West Somerset Yeomanry

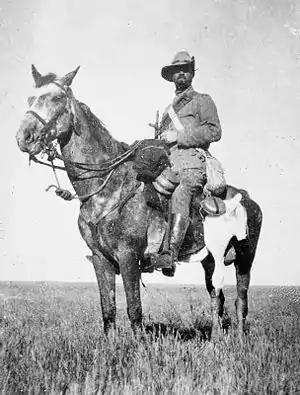
A typical Imperial Yeoman on campaign

Due to the string of defeats during Black Week in December 1899, the British government realised that more troops, in addition to the regular army, were needed in South Africa to fight the Second Boer War. On 13 December 1899, it was decided to allow volunteer forces to serve in the. A Royal Warrant was issued on 24 December 1899, officially creating the Imperial Yeomanry (IY). The Royal Warrant asked standing Yeomanry regiments to provide service companies of about 115 men each, trained as Mounted infantry. In addition, many British citizens (usually mid-upper class) volunteered to join the new units. The first contingent of recruits in 20 four-companybattalions arrived in South Africa between February and April 1900.